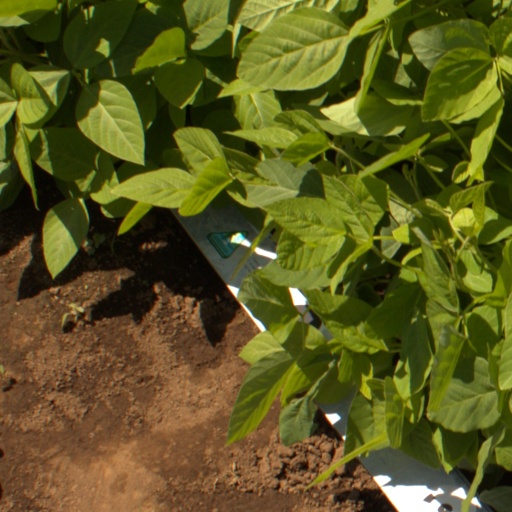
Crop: soybean